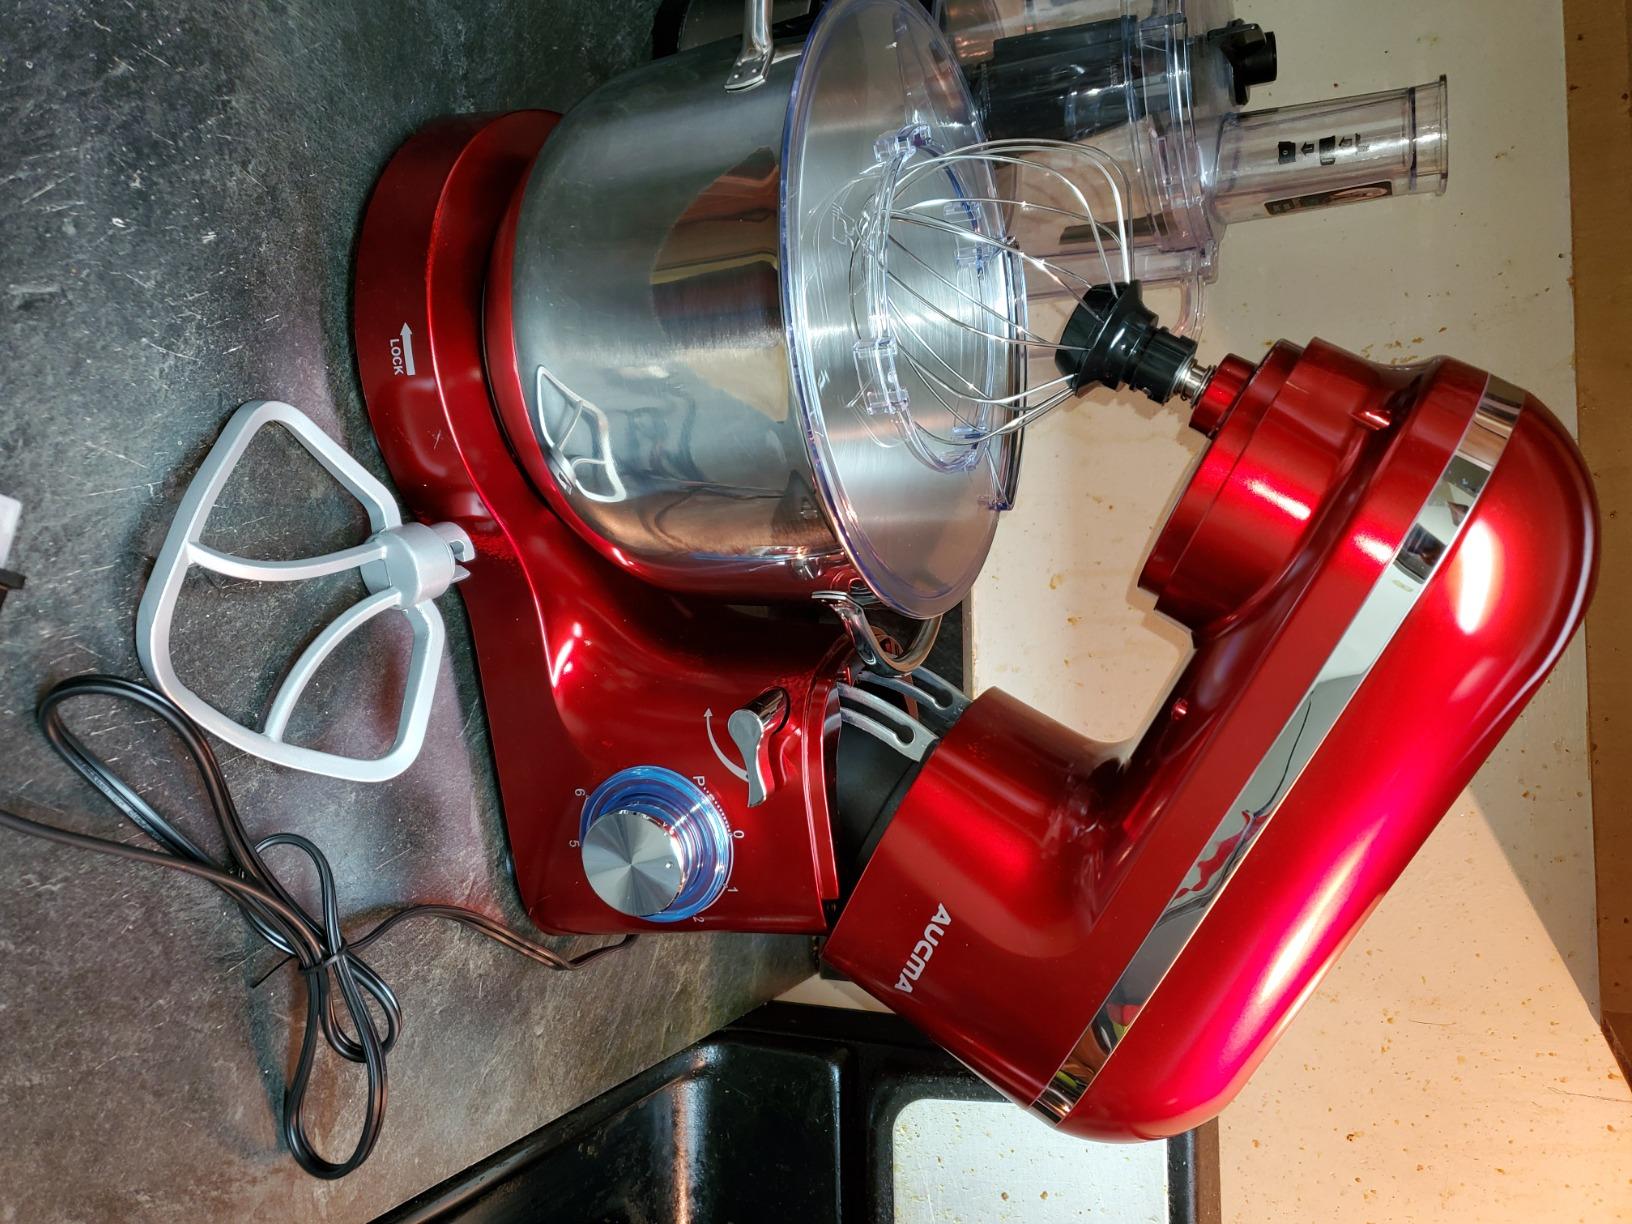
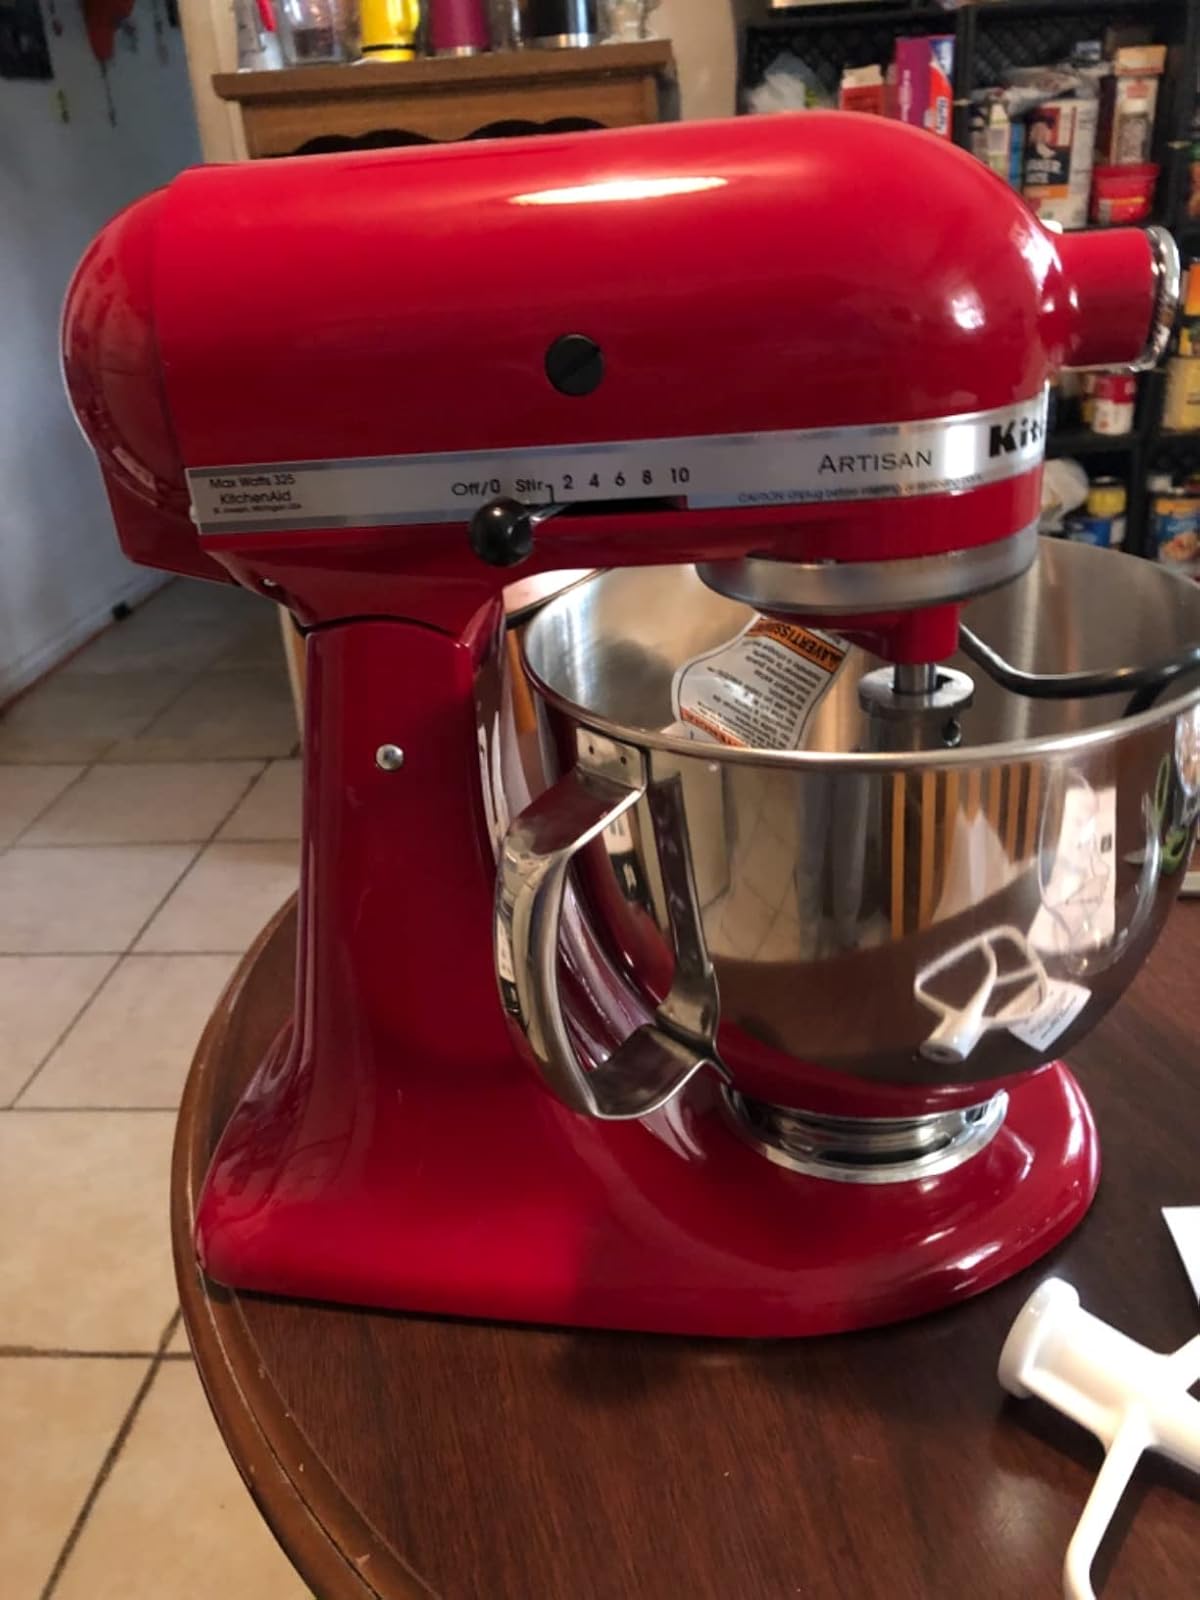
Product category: items_mixer
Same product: no